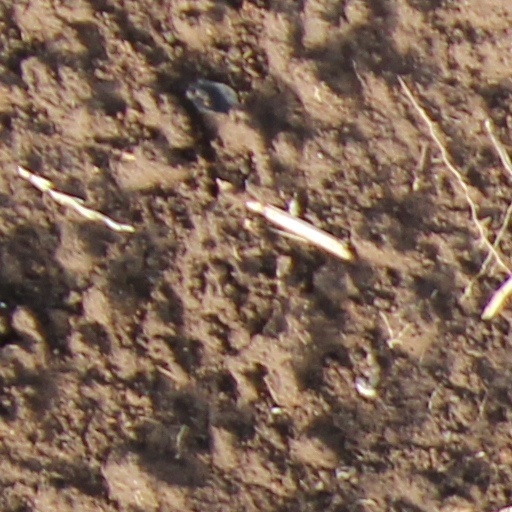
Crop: wheat